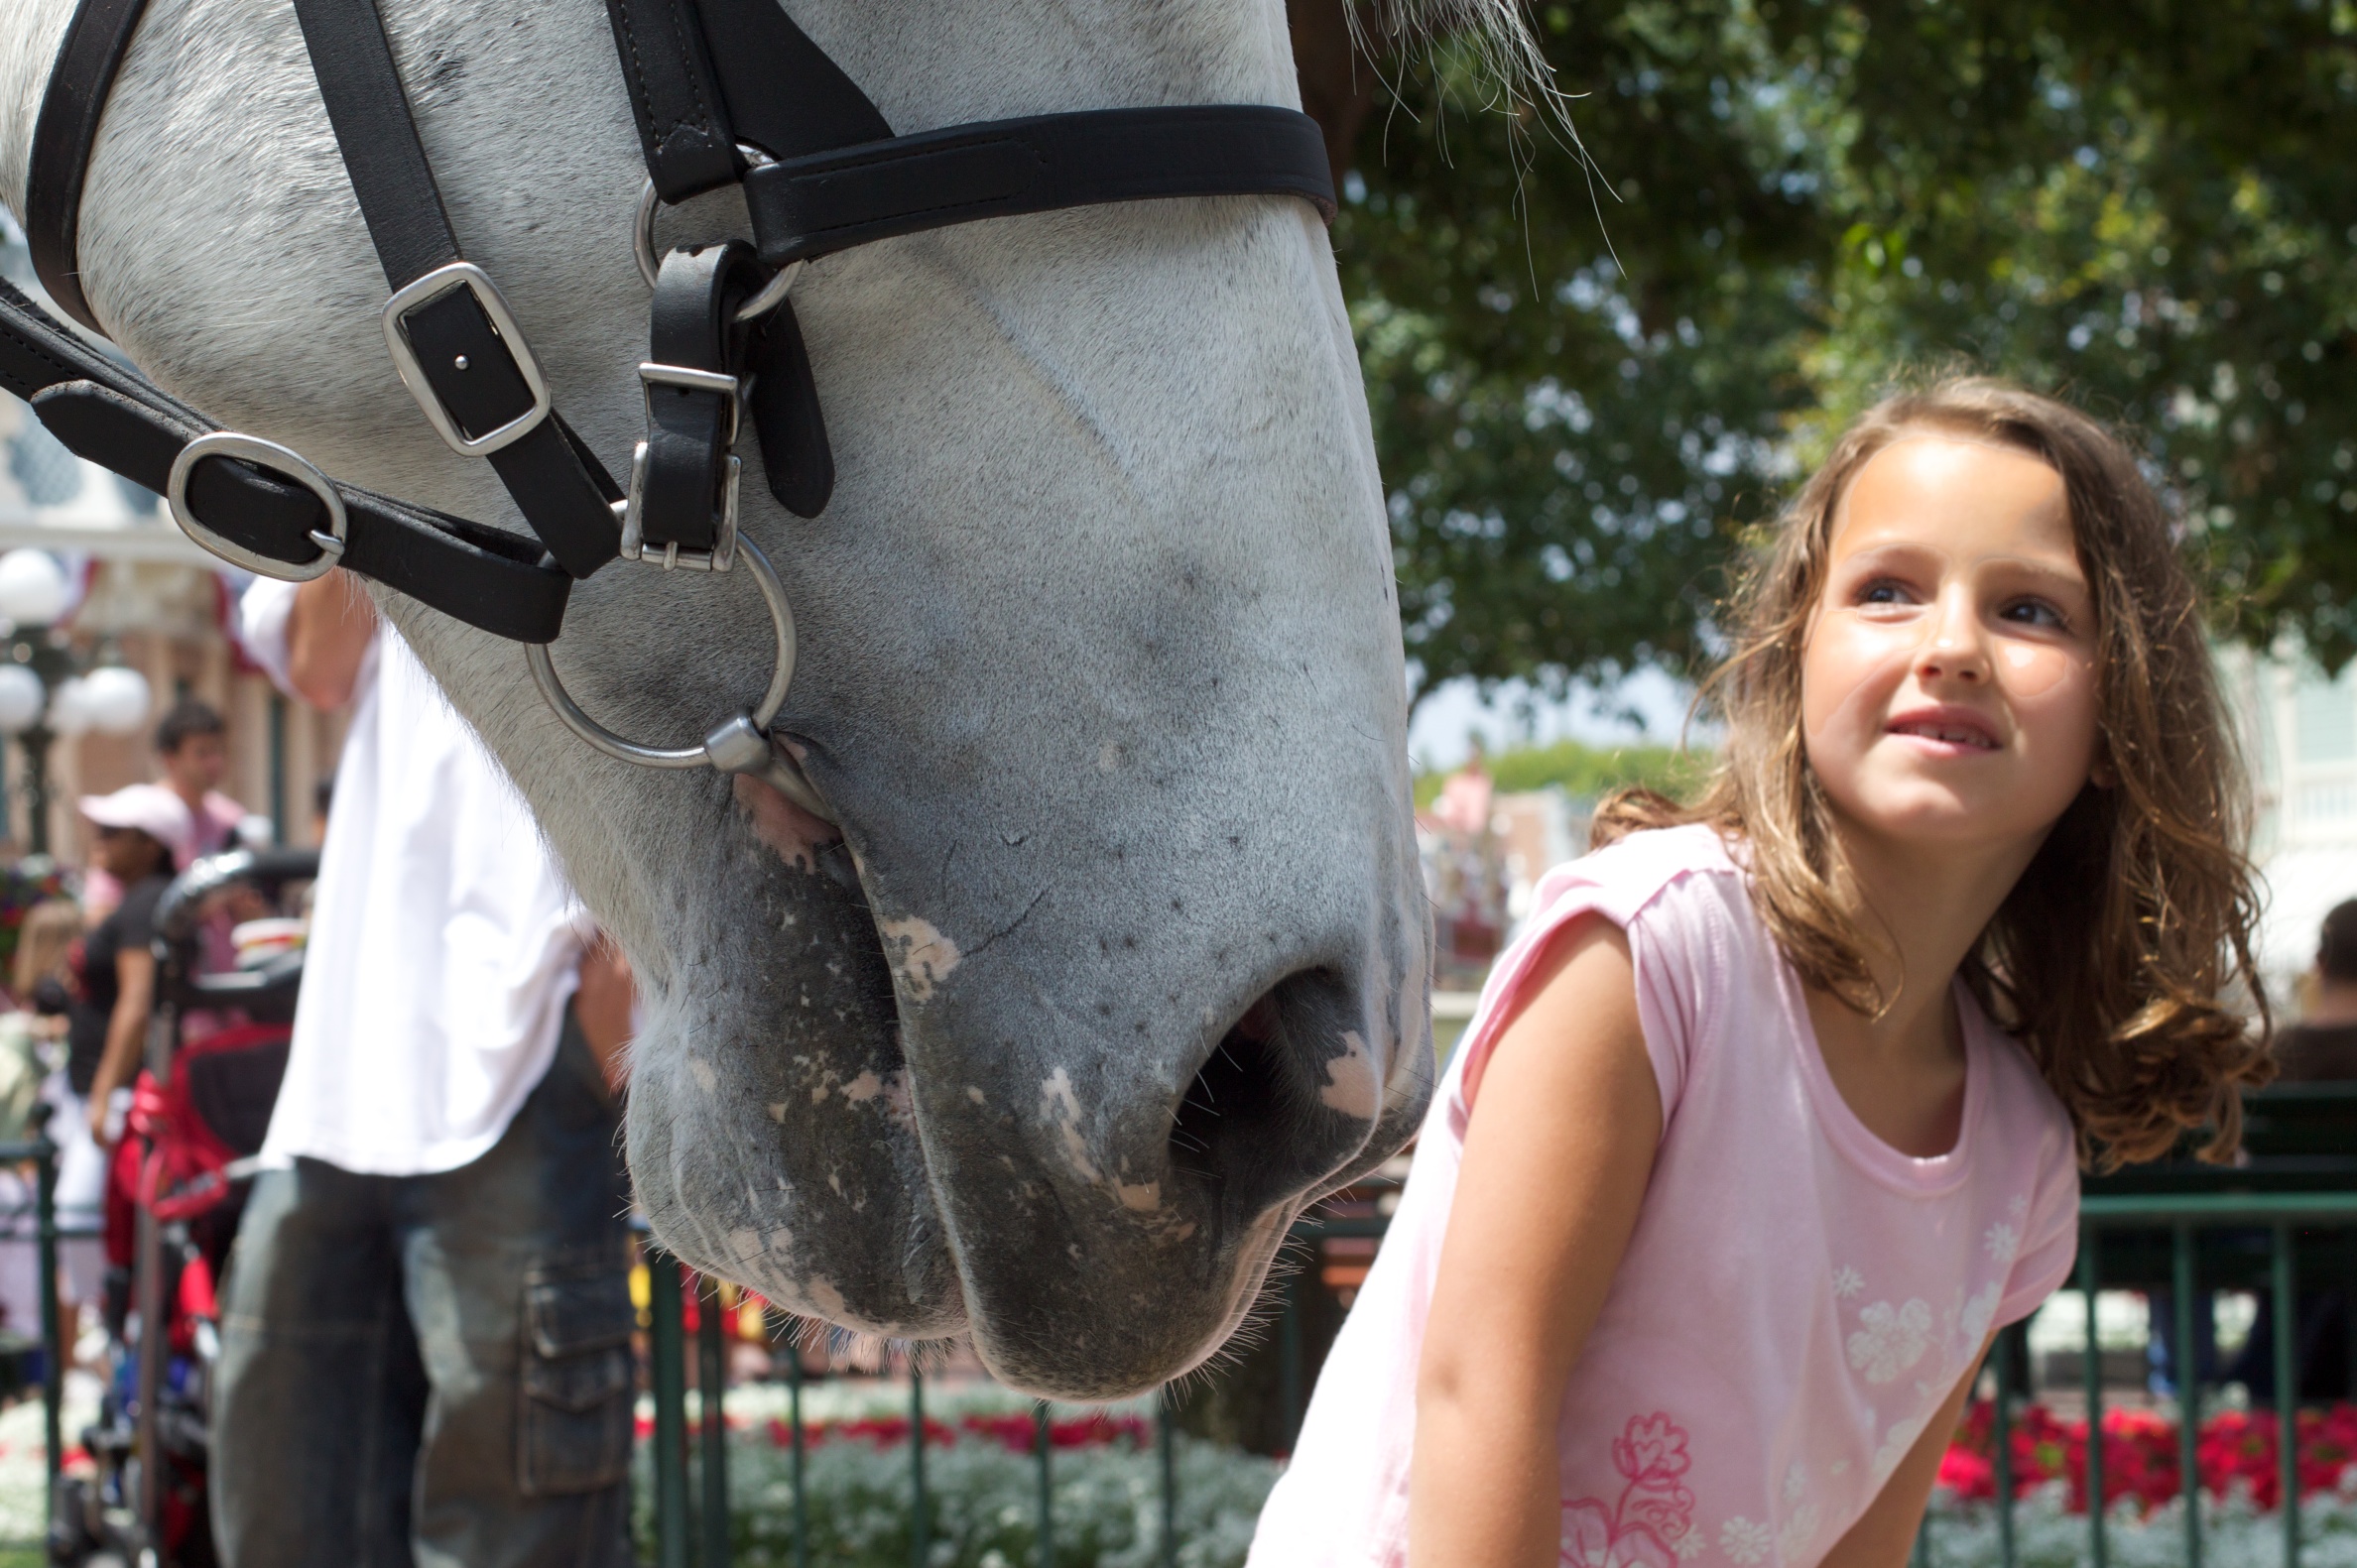
people, spring, lady, disney, festival, nmc2010, photosafari, nmcphotosafari